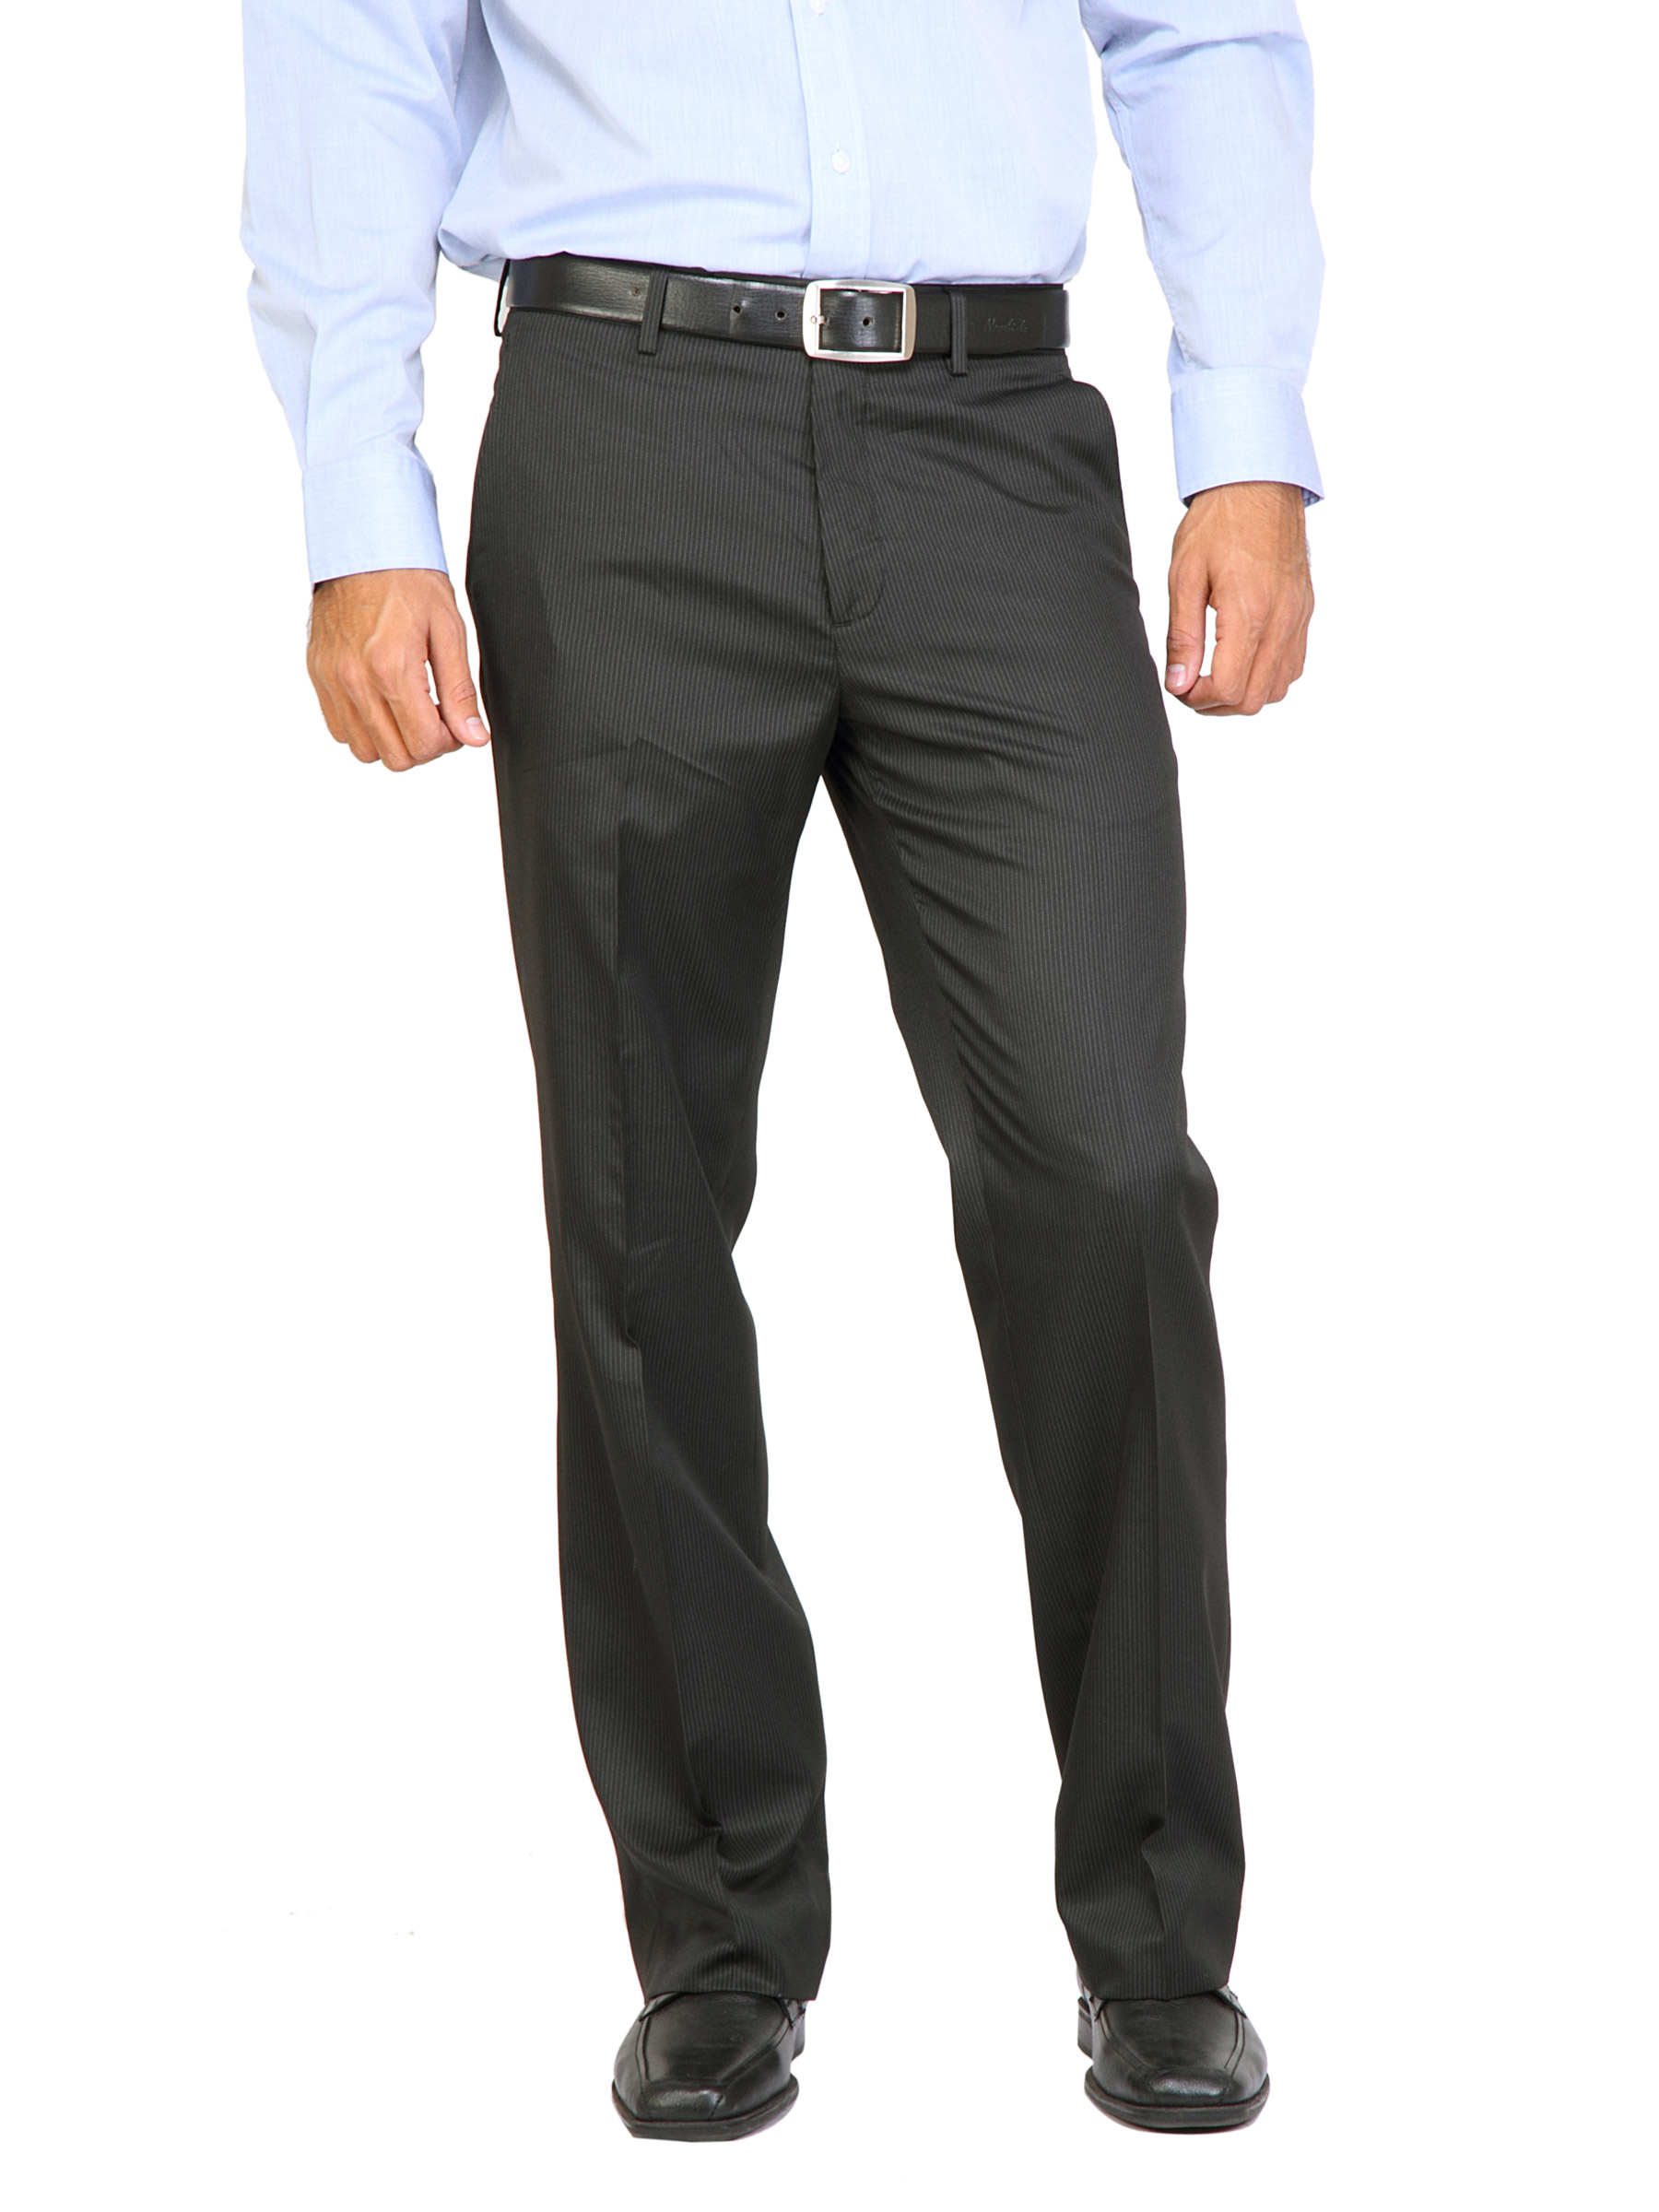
Arrow Men Stripes Black Trousers
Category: Apparel / Bottomwear / Trousers
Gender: Men
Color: Black
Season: Fall 2013
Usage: Formal